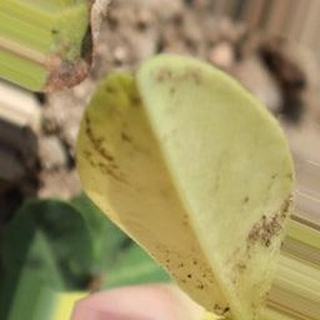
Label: groundnut_nutrition_deficiency